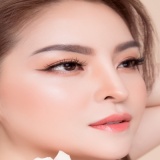
ca sĩ Saka Trương Tuyền